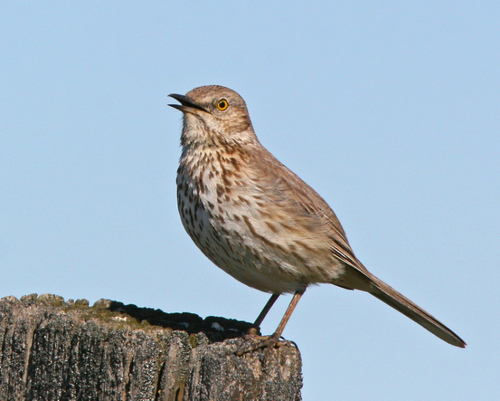
this bird has a brown body with some white on the belly and orange eye rings.
a small brown bird with small bill size, spotted breast and belly.
this is a bird with a white belly with brown spots and an orange eye.
light grey bird with speckled brown feathers and a long tail.
this bird is all brown with light brown spots on the breast and neck.
this bird is brown with white and has a very short beak.
this bird has a beige belly spotted with brown, wings and hood that are darker brown as well the tarsus, foot and bill.
there is an interesting brown and white texture on the birds stomach.
the bird has a yellow eyering and spotted grey belly.
this is a light brown bird with darker brown spots, a long tail and a yellow eye.
Species: Sage Thrasher